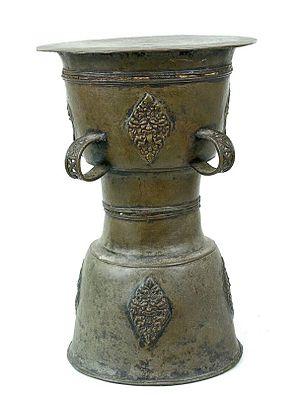
Alor est l'île la plus orientale des petites îles de la Sonde.
Les moko sont des tambours de bronze dont la conception et la décoration proviennent vraisemblablement du site de Dong Son au Viêt Nam. On en a trouvé en plusieurs endroits différents en Indonésie. Les plus connus sont ceux de l'île d'Alor, où ils constituaient des objets d'échanges cérémoniels.